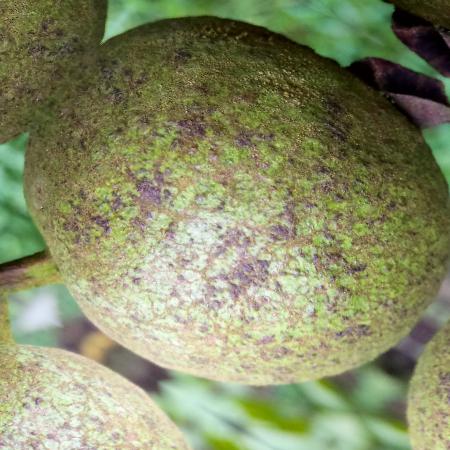
Label: Scab